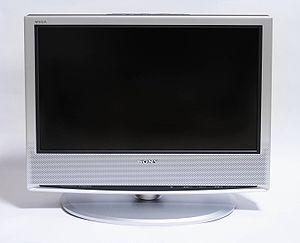
Le cycle de vie du produit est la succession d'étapes de commercialisation que traverse un produit dans le temps. En effet, les conditions de vente d'un produit changent en permanence.